List of mammals of Morocco

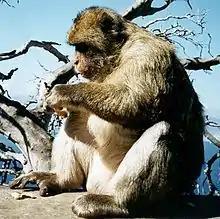
Barbary macaque

The order Primates contains humans and their closest relatives: lemurs, lorisoids, tarsiers, monkeys, and apes.